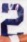
Number: 2